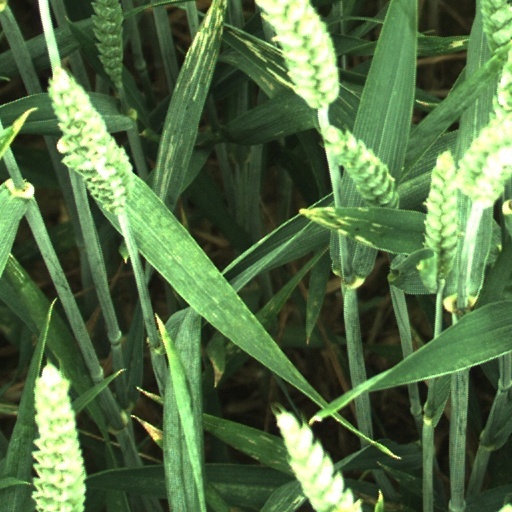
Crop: wheat